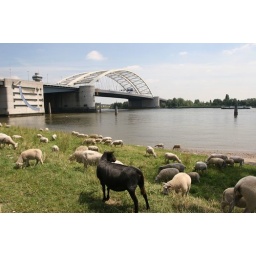
A black sheep among the herd under the Brienenoord bridge